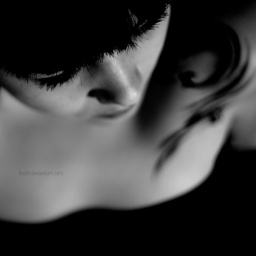
the flower was in black